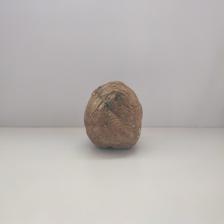
Size: Spoiled